Geohashing

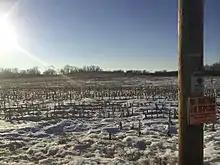
A sign forbids trespassing, making it both unlawful and against the rules of geohashing to reach the location set by the algorithm. The geohasher's expedition must end there, with only a consolation prize as the result.

Geohashing divides the earth into a grid made up of graticules which are one degree wide in latitude and longitude. Inside these graticules, a random location is set. Geohashers then have the opportunity to go at the chosen location, either inside their own graticule or in a nearby one. If the location is inaccessible or in a private area, geohashers are advised not to try to reach it, although seemingly-inaccessible locations have been reached several times. In addition to the repeating location in each graticule, each day there is a single global hashpoint, much more challenging to reach.